Ravenna Kibbutz

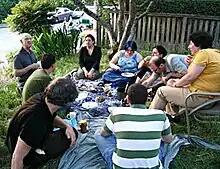
During the warmer months, Kibbutz meals are held outside.

The Kibbutz was founded in the fall of 2007 by Joel Rothschild, Masha Shtern, and Tamar Libicki; Azura Newman and Lincoln Rose were also original members. The community's first official event was a potluck dinner in October of that year. In founding the Kibbutz, Rothschild hoped to recreate aspects of his positive experience as a member of Kosher Co-op, part of the Oberlin Student Cooperative Association (OSCA) at Oberlin College. Current resident-organizer Neal Schindler also attended Oberlin and was in OSCA.